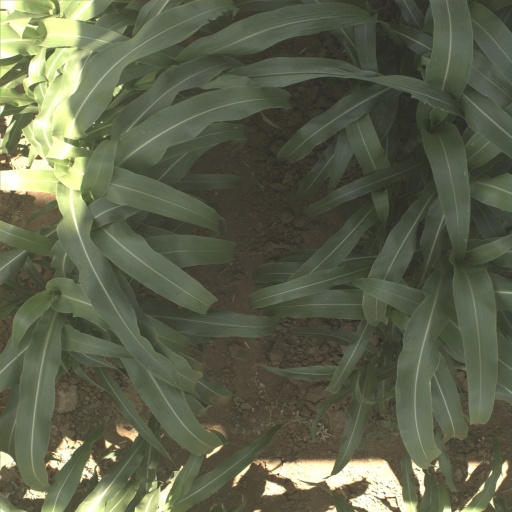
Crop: sorghum